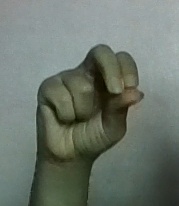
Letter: gaaf